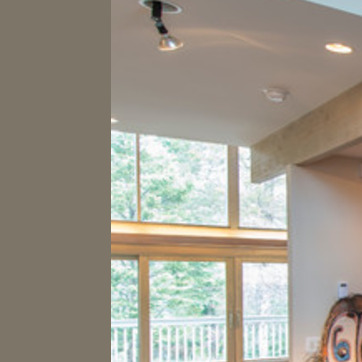
Material: glass